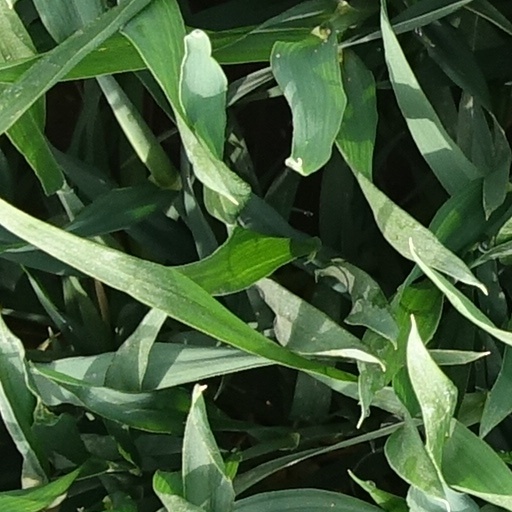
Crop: wheat